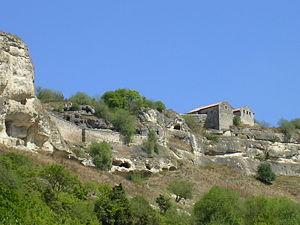
Çufut Qale parfois Chufut Kale, est une ancienne ville fortifiée de Crimée. Elle est située à 2,5 km à l'est de Bakhtchyssaraï, dans le raïon éponyme. Son nom en tatar de Crimée et en turc signifie « Forteresse juive ».